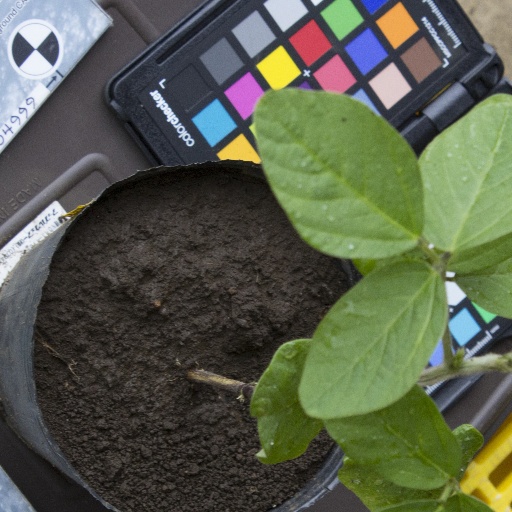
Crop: soybean